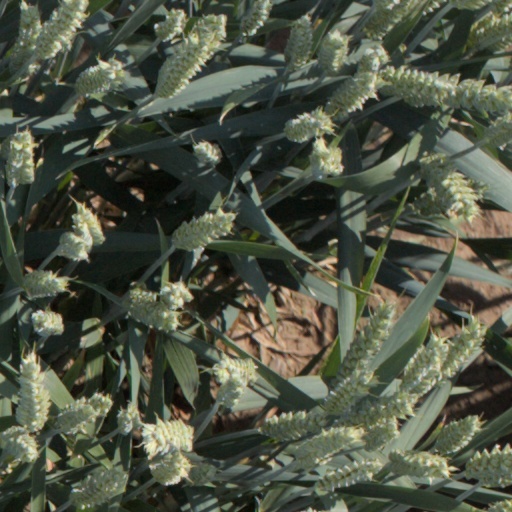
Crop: wheat